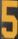
Number: 5